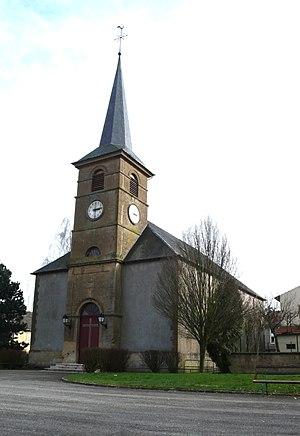
Havange est une commune française située dans le département de la Moselle, en région Grand Est.